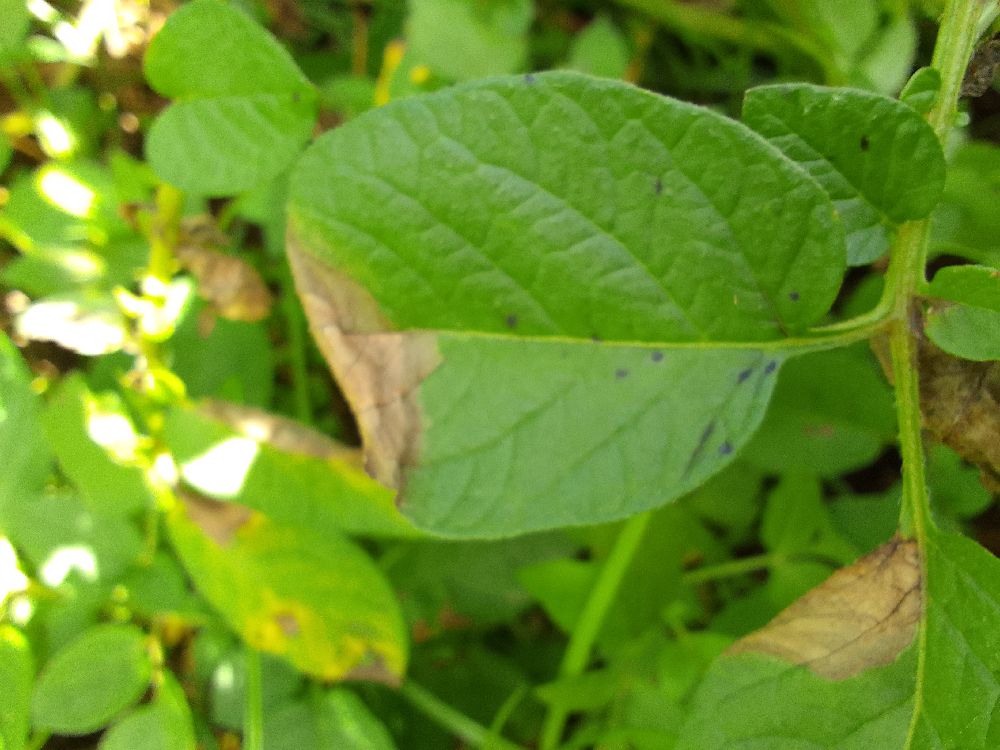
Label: Late blight